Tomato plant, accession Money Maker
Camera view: horizontal (90 deg, fisheye); turntable rotation: 0 degrees
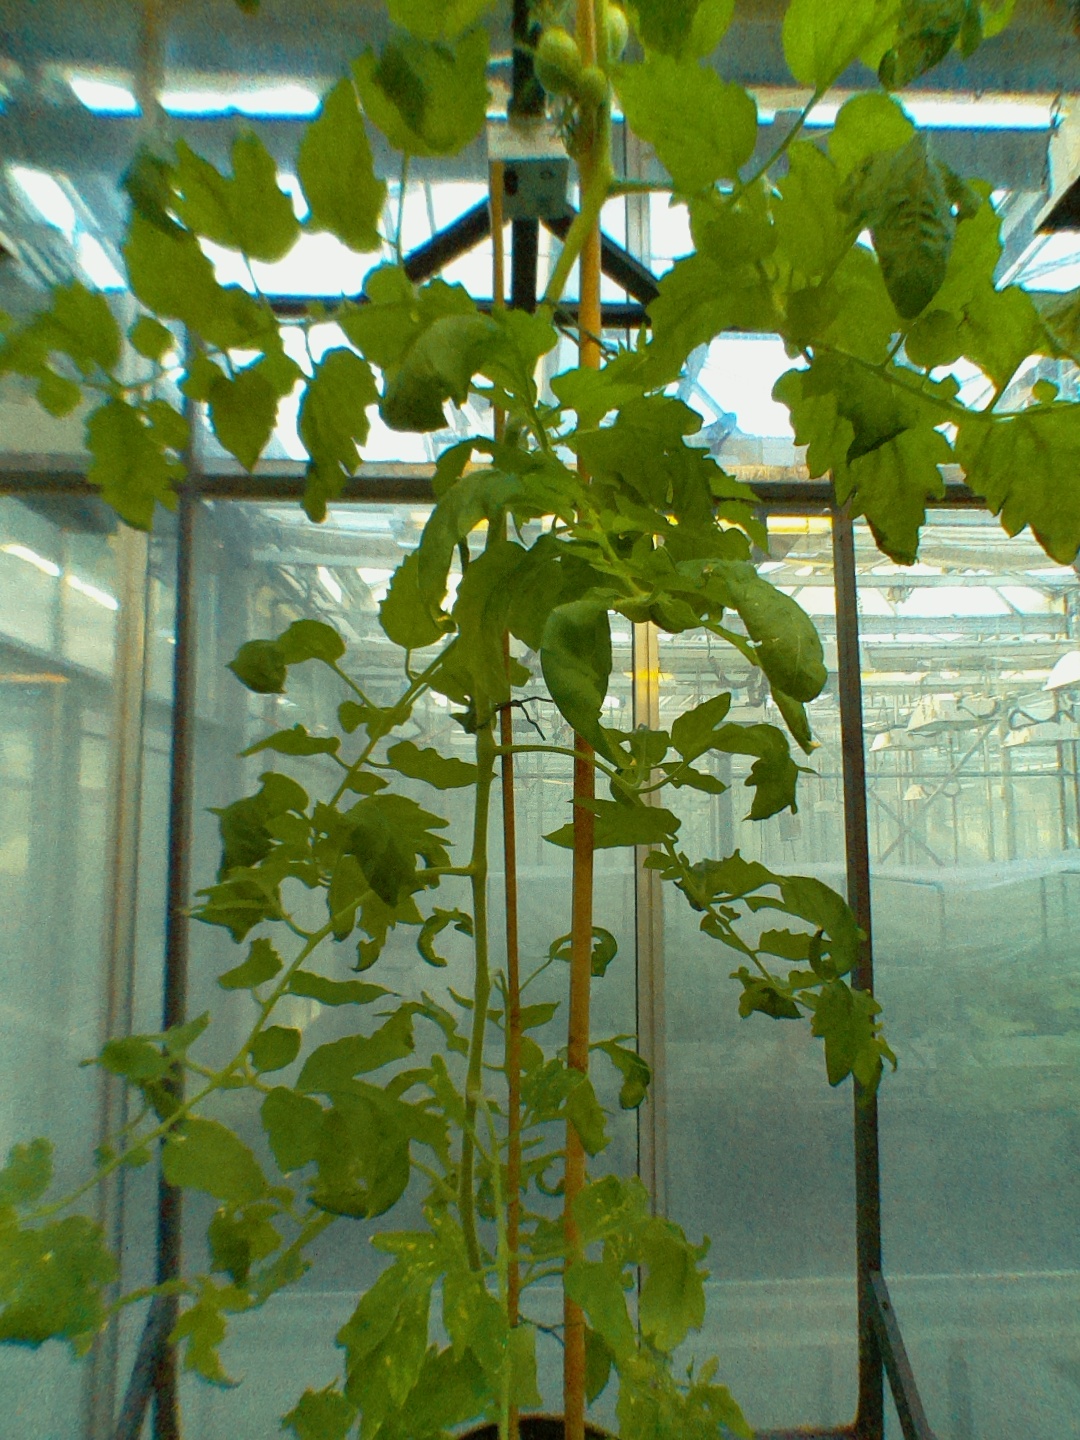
BBCH growth stage 72: 20%-30% of final fruit size